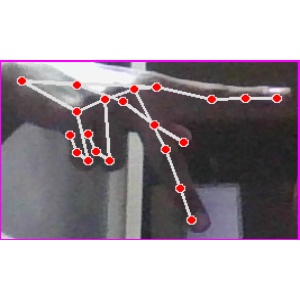
अक्षर: प